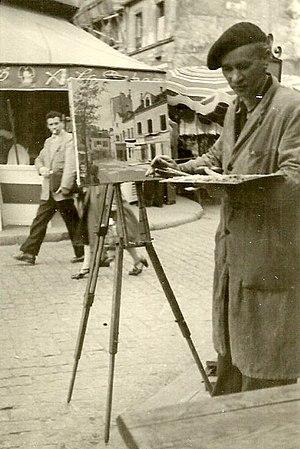
Le peintre sur la place du Tertre Montmartre Paris France
René Fernand Dulieu, né à Cœuvres-et-Valsery France le 31 décembre 1903 et mort à Paris 15e le 30 juillet 1992, est un peintre français.